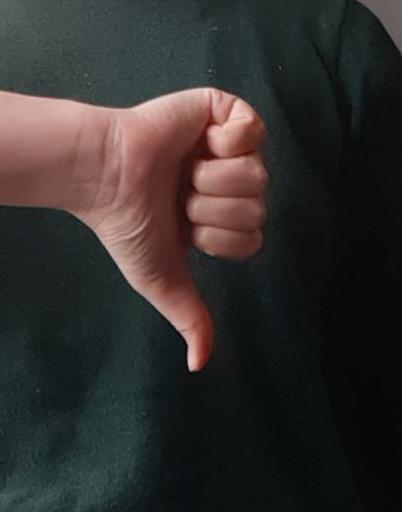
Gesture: dislike